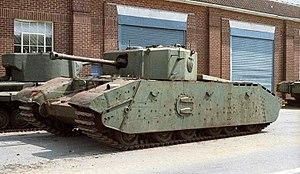
L’A33 Excelsior est un char lourd britannique expérimental inspiré du char Cromwell et développé durant la Seconde Guerre mondiale. Il devait être utilisé comme char d'infanterie.